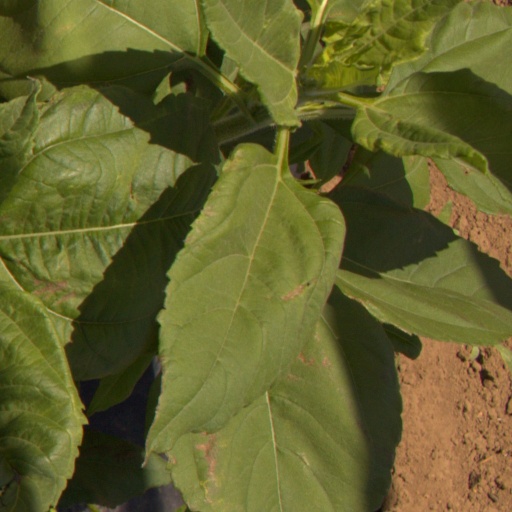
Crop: Jerusalem artichoke